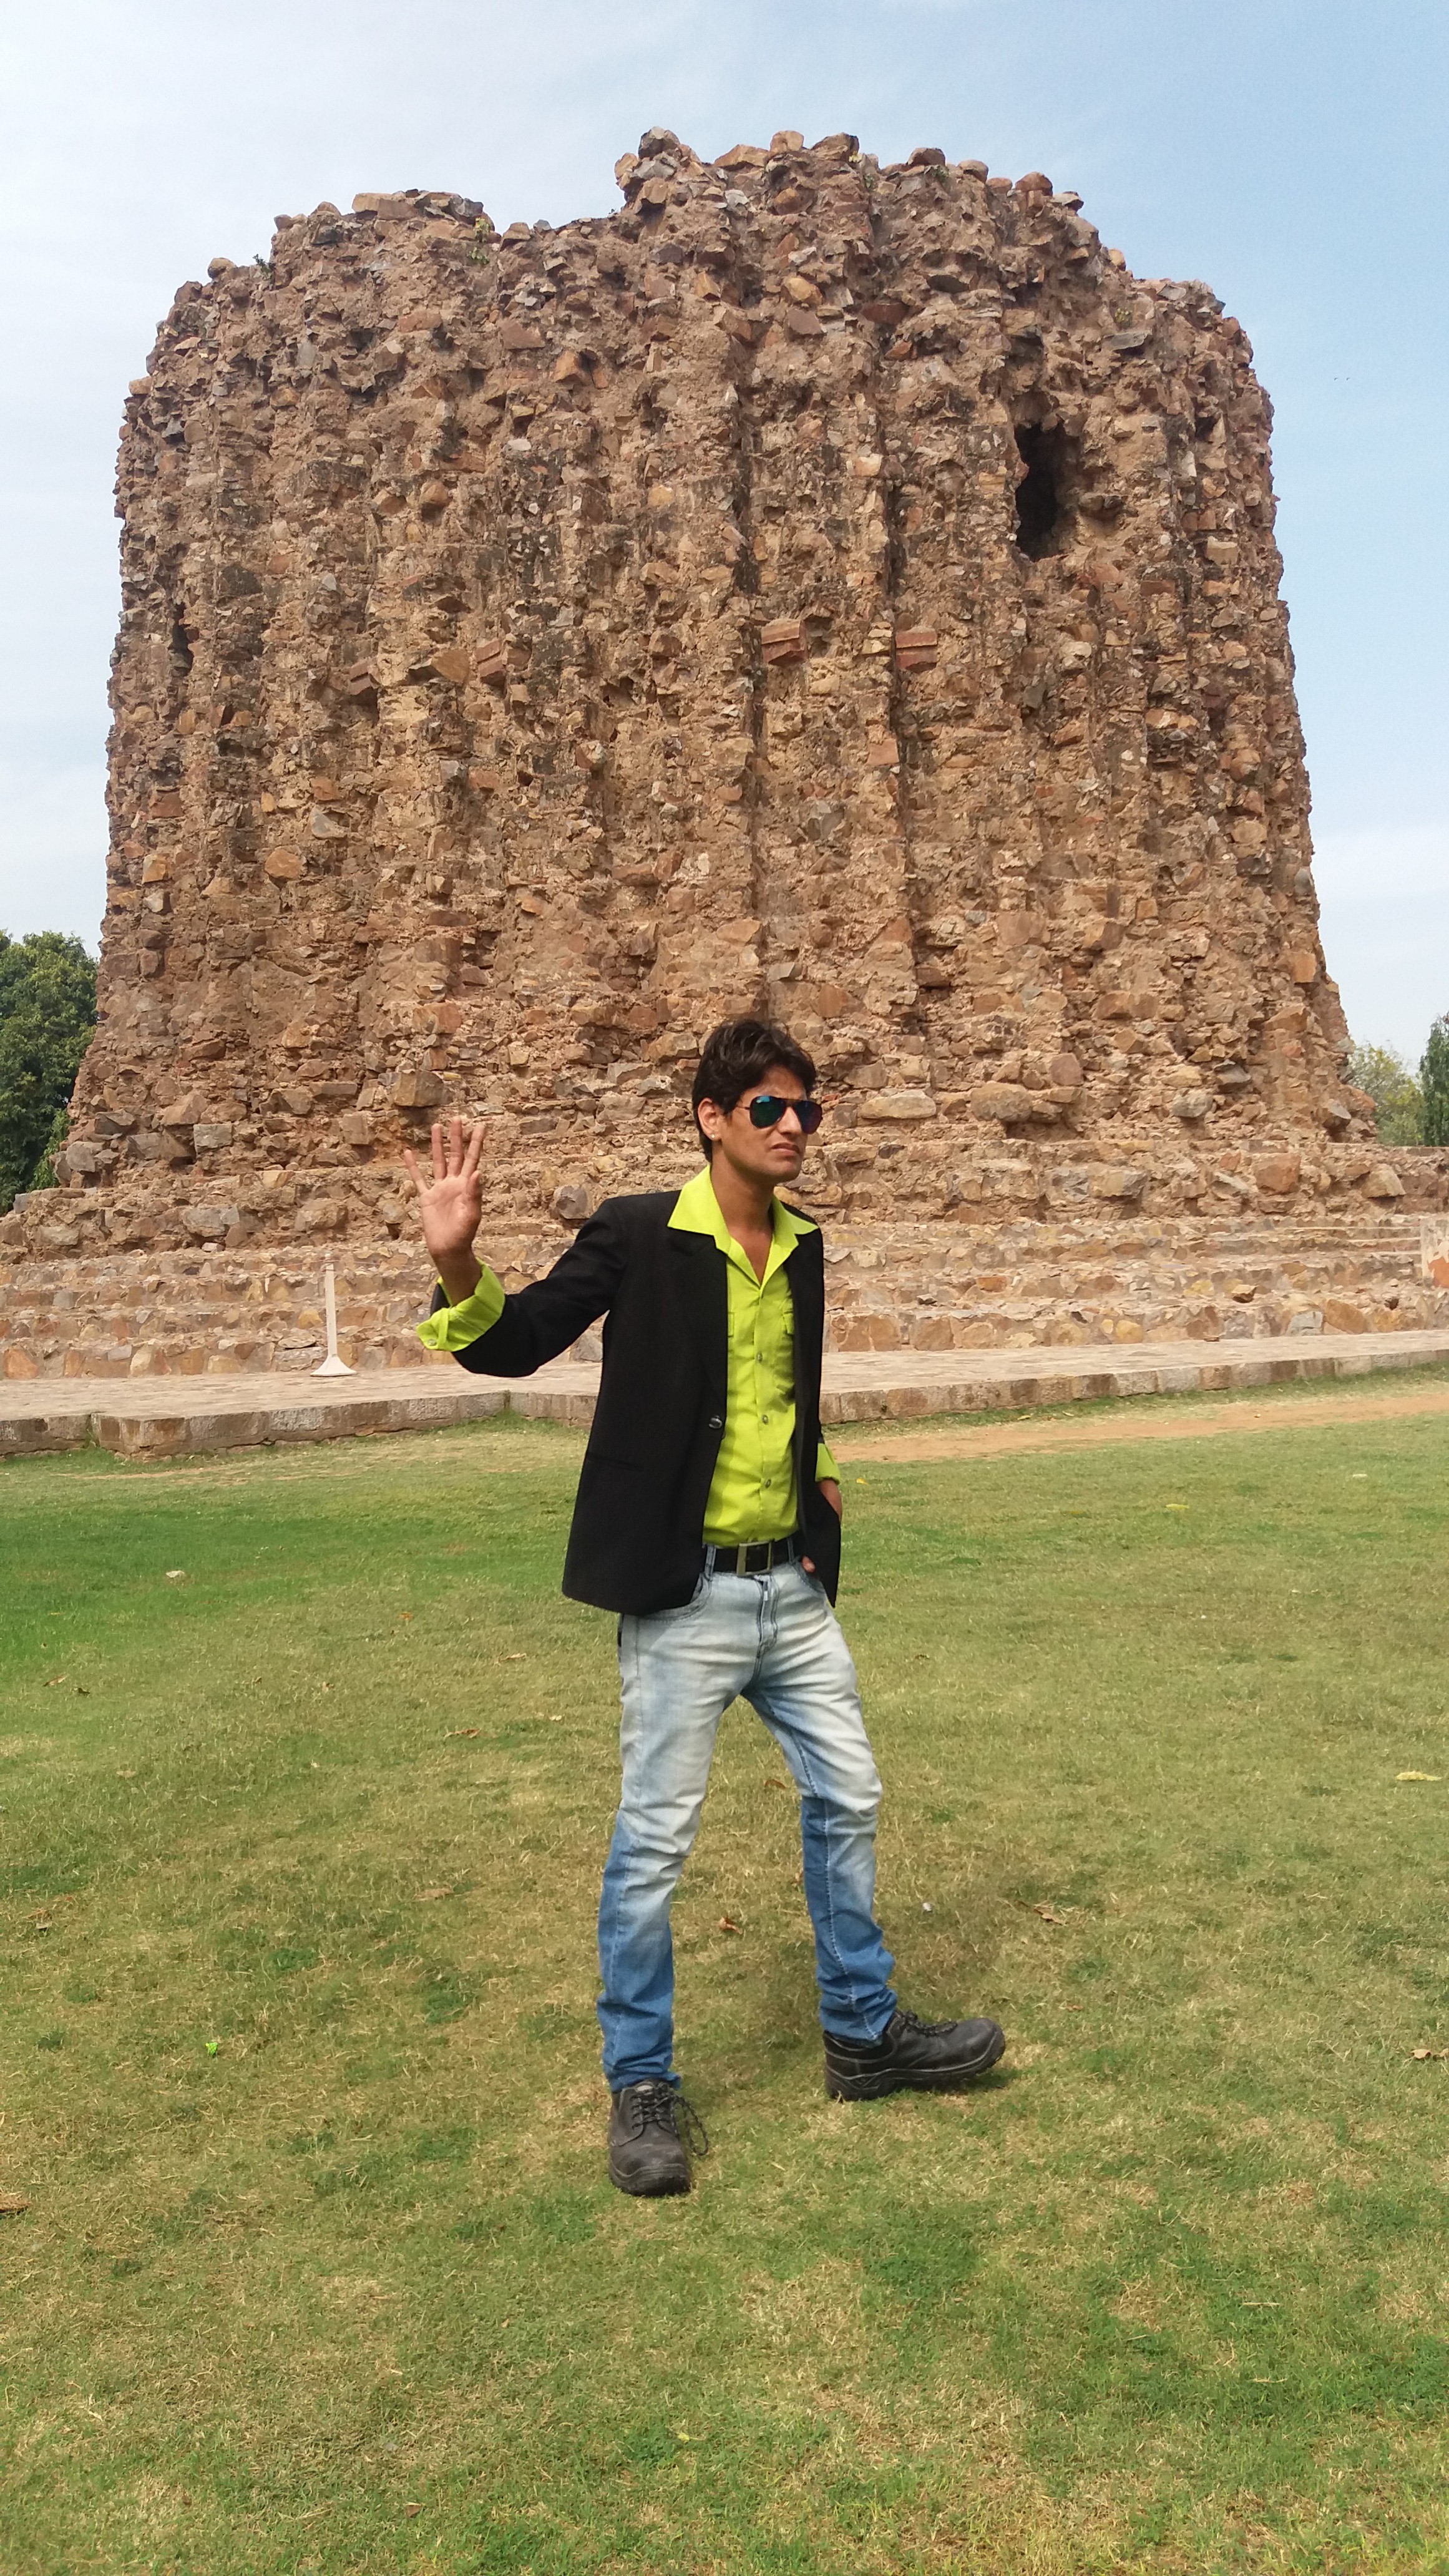
man, archaeological site, historic site, ruins, grass, ancient history, tourism, monument, sky, temple, rock